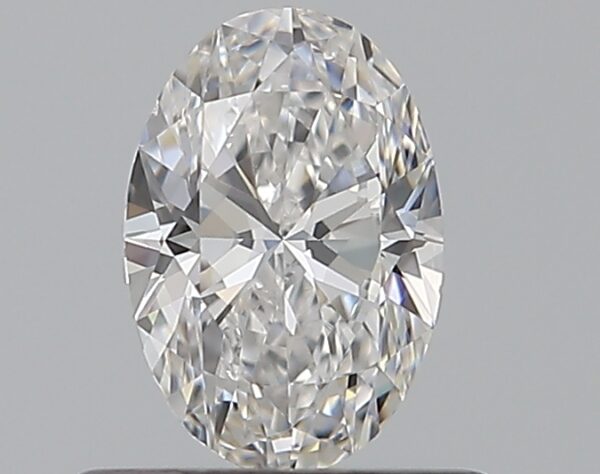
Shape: oval
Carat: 0.5
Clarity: VS2
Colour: E
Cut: EX
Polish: EX
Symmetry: VG
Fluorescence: M
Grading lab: GIA
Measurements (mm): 6.26 x 4.3 x 2.74